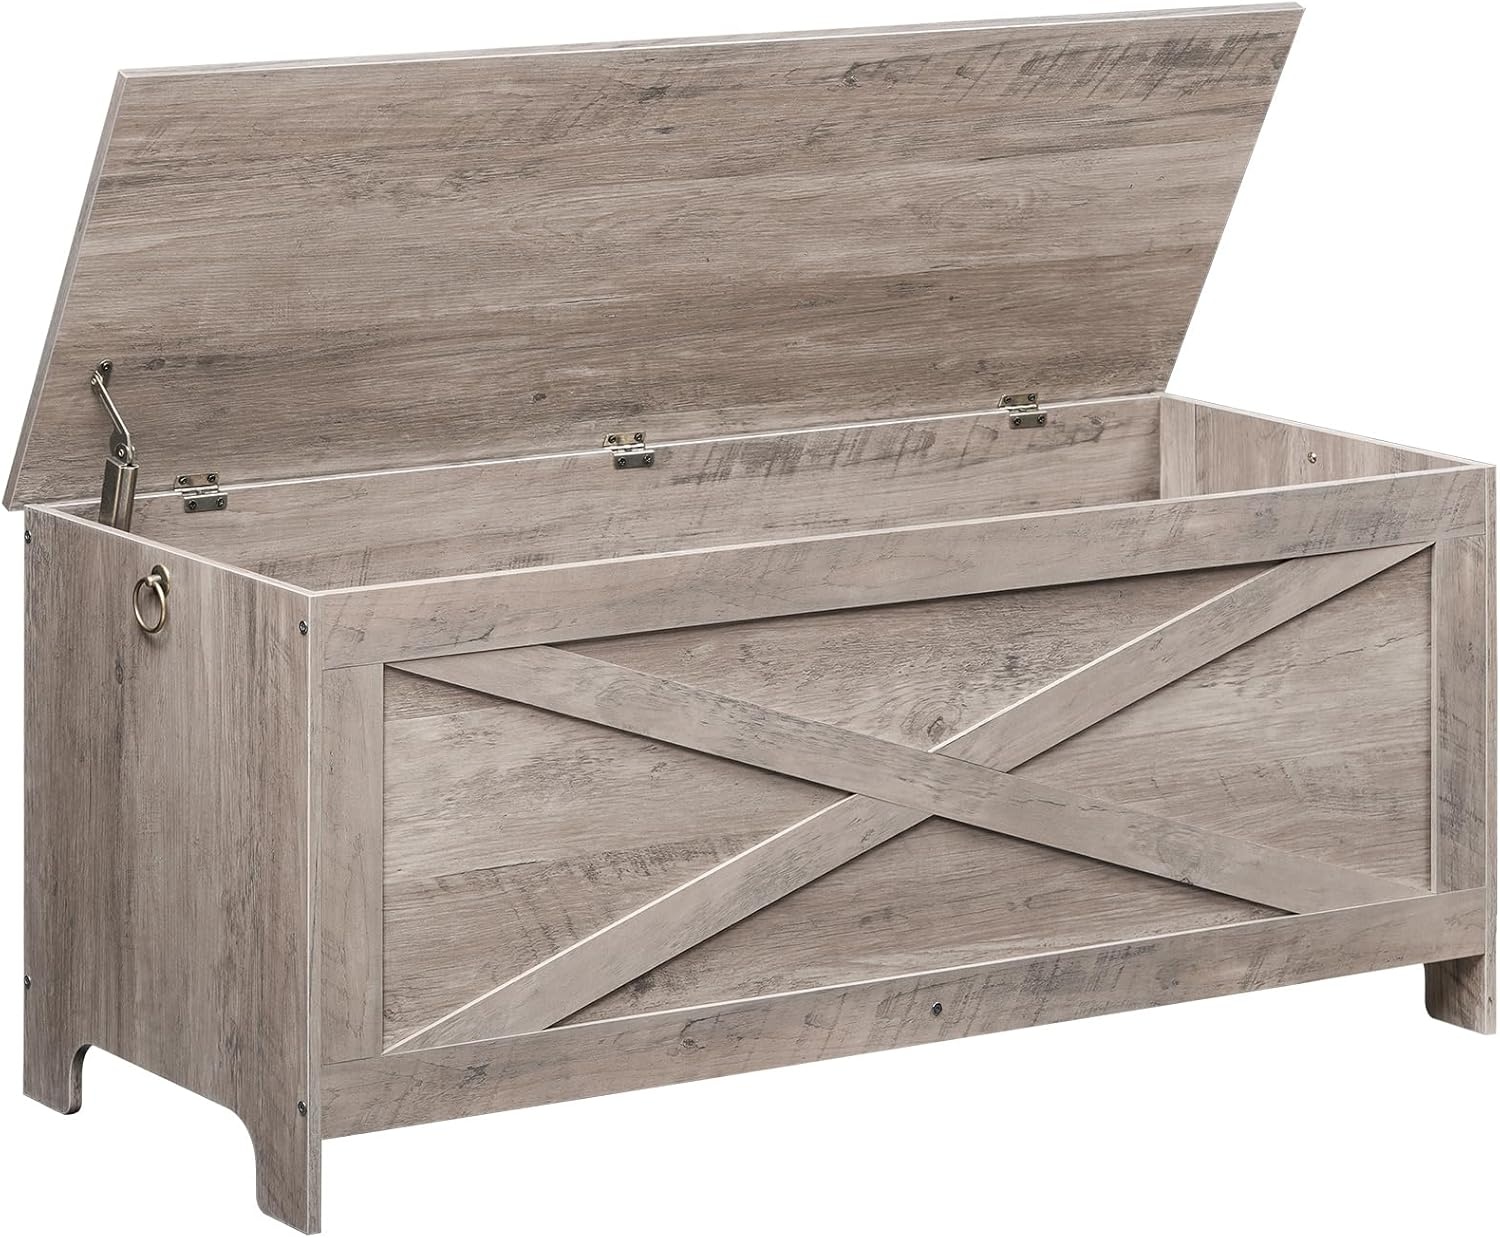
47.2" Toy Chest, Sturdy Entryway Storage Chest with Safety Hinges, Retro Toy Box, Wooden Look Accent Furniture for Living Room, Bedroom, Greige SCGY48801N1
Overview Brand : MAHANCRIS Color : Greige Material : Engineered Wood Special Feature : Portable, Sturdy Style : Retro About this item High-End Aesthetics: The sophisticated barn door design is paired with greige-color panels for a modern minimalist vibe, making this storage bench suitable for any home decor, adding an international flavor to every living room What Can I Put In The Toy Chest? The dimensions are 15.7"D x 47.2"W x 18.9"H. Flip over the top to reveal a spacious compartment. It provides extra storage for blankets, pillows, books and anything else you want to hide; safety hinges keep lid in place when you seeks for something inside Safe and Universal Design: The cover with safe hinges is easy to open and close, which avoids sudden closing of the cabinet. This comfortable organizer bench is perfect for use as a shoe cabinet in the hallway, a storage chest in the living room, or a toy box in the kids room Keep It Simple: The structure of this toy chest is simple. It has the detailed instructions and a complete kit of accessories in the package, which allows installation to be completed quickly in no time at all. Just assemble a few parts, and the installation is a breeze What Will You Get? A retro storage bench made from durable engineered wood and sturdy metal fittings. MAHANCRIS will provide quality assurance services and installation instructions for all products sold. What are you still hesitating about? Take this storage bench home
Brand: MAHANCRIS
Category: Furniture > Benches > Storage & Entryway Benches > Lidded Storage Benches